Alexandru Esaulenco

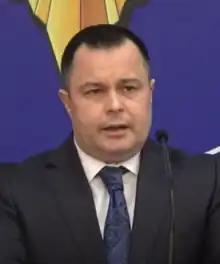
Esaulenco in 2022

Alexandru Esaulenco (born 23 September 1977) is a Moldovan jurist. He currently serves as the Moldovan Ambassador to Azerbaijan.